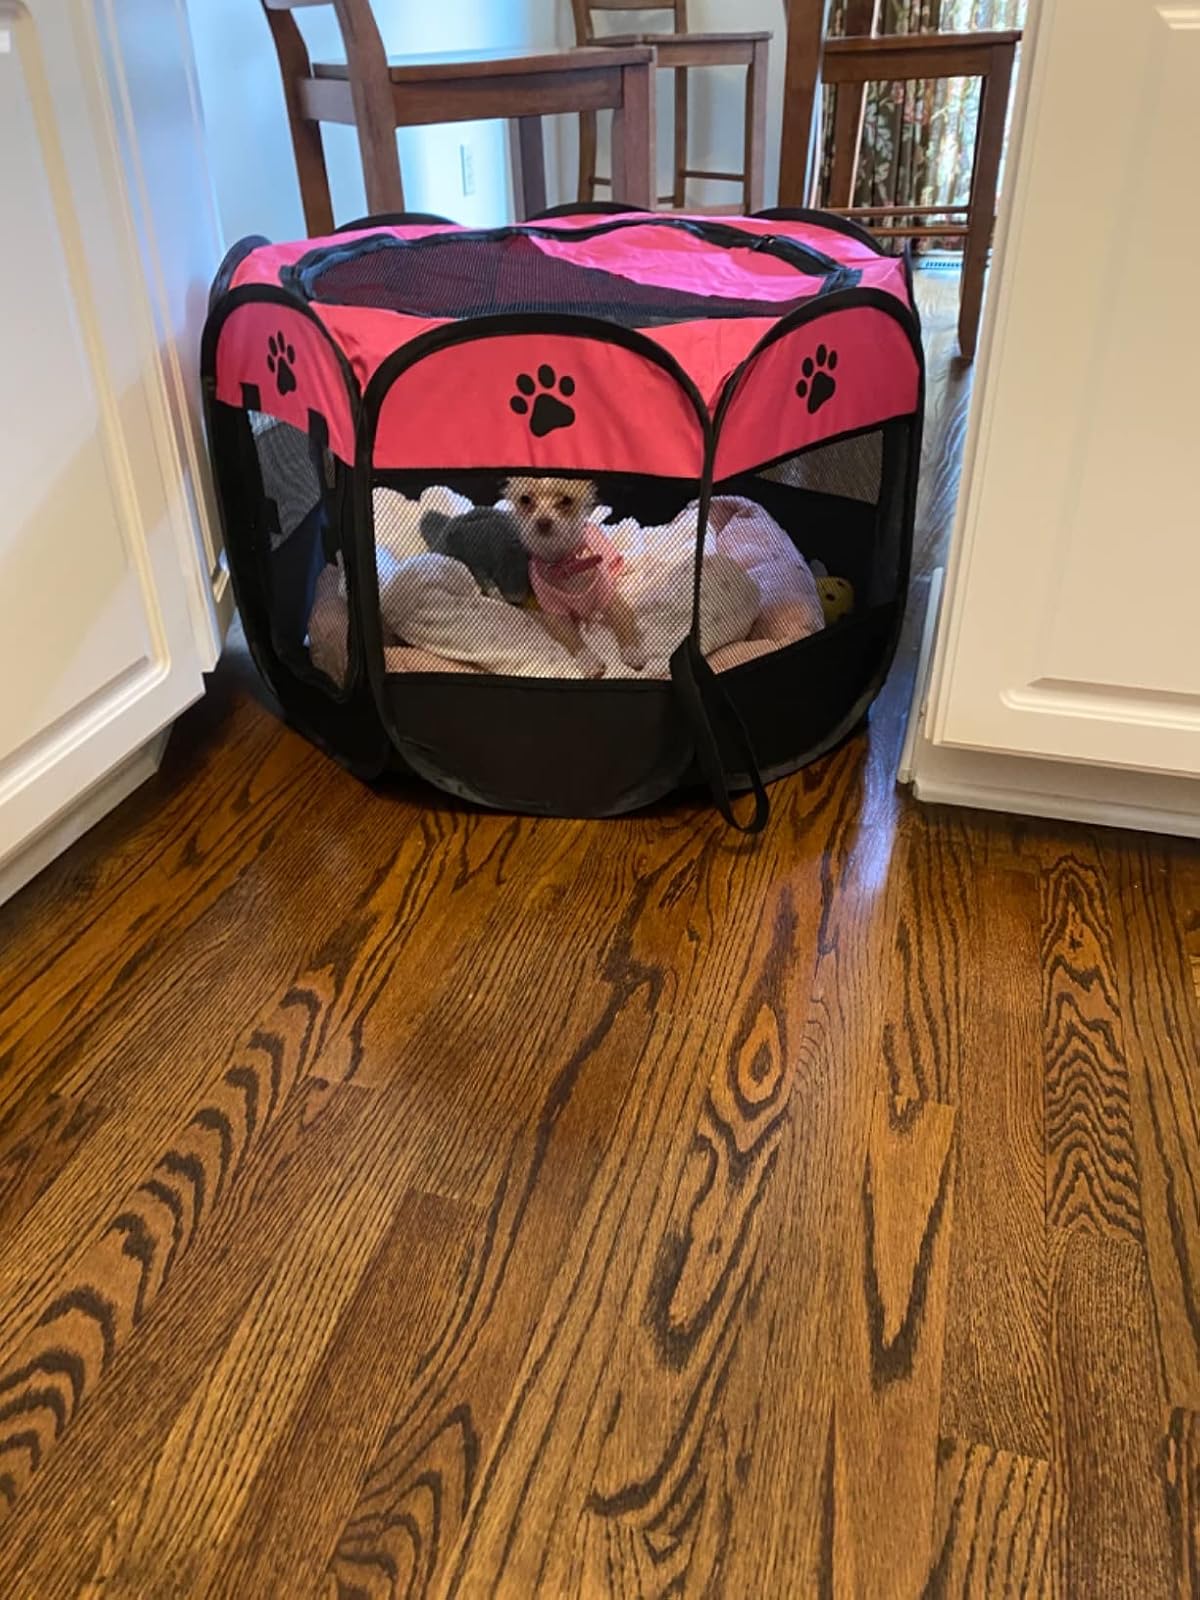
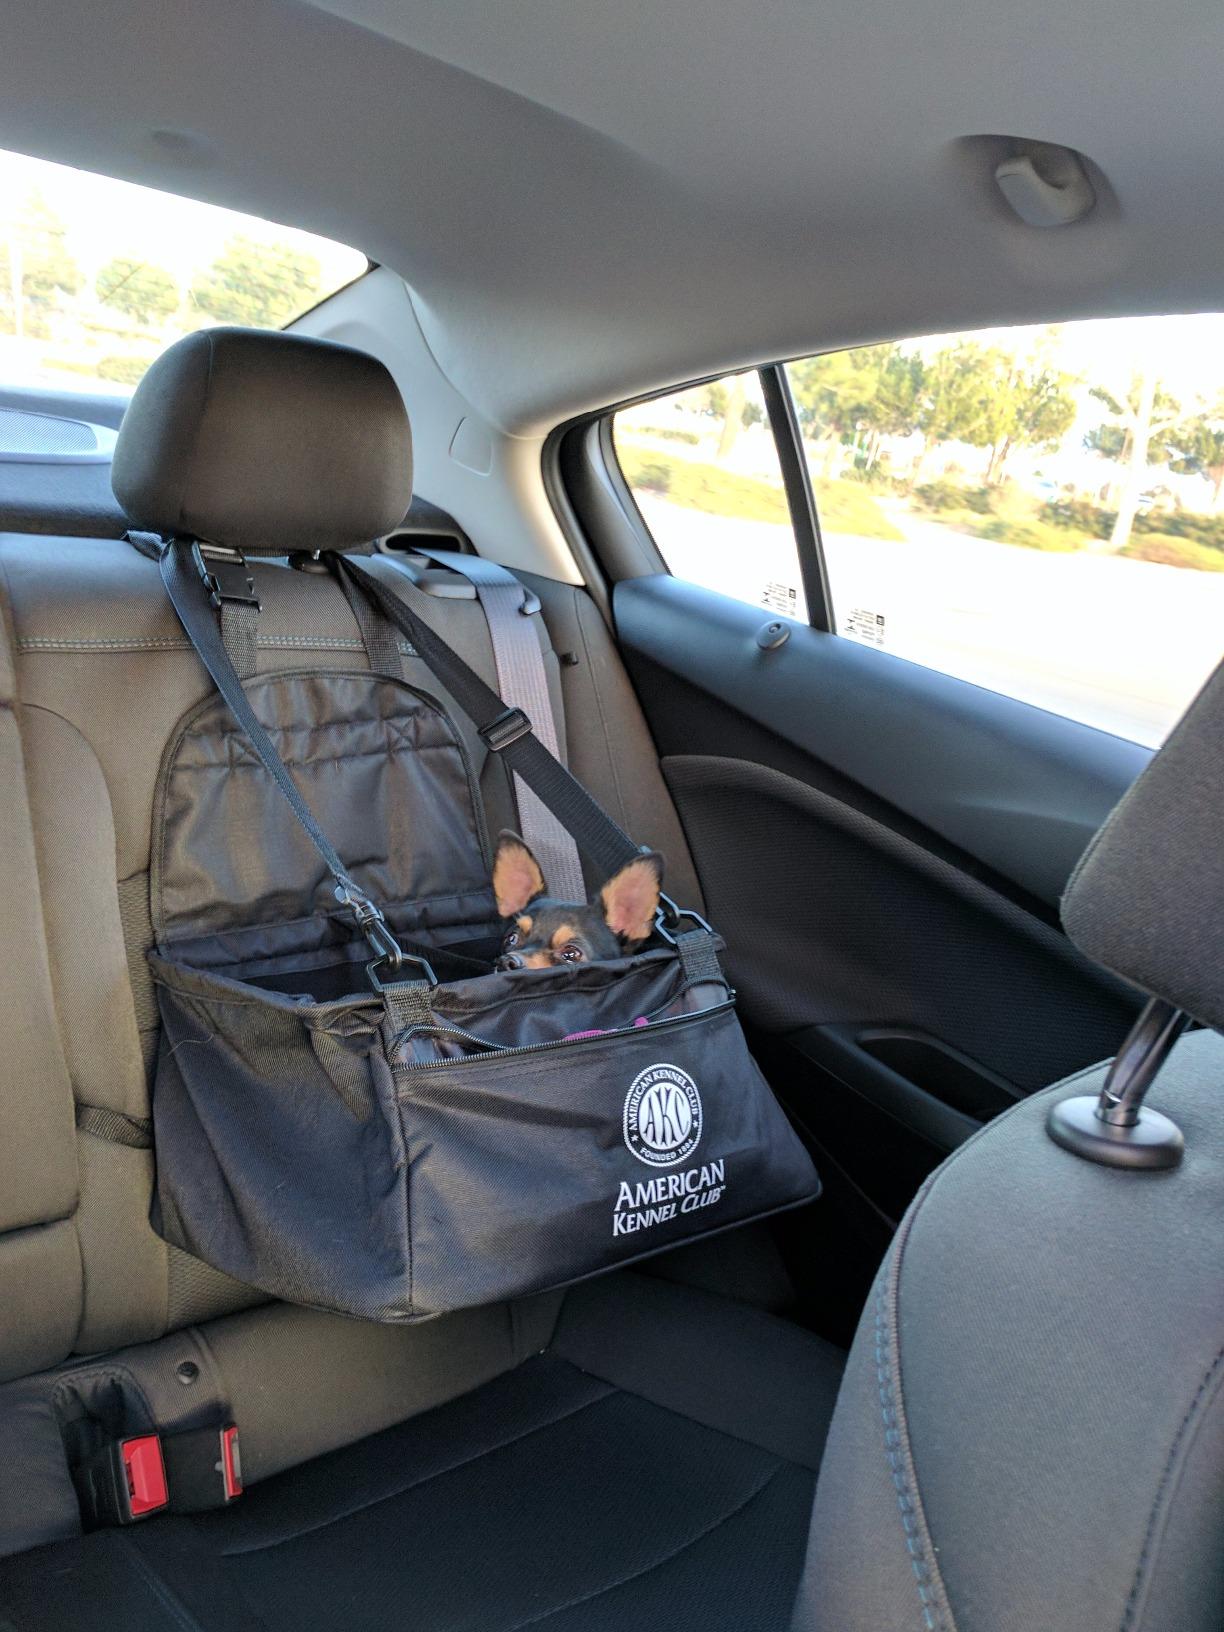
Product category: items_kennel
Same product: no